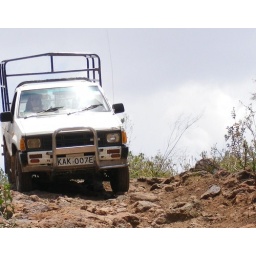
Rainworks pick up truck negotiates bumpy roads around NakuruCredit: Rainworks August 2009